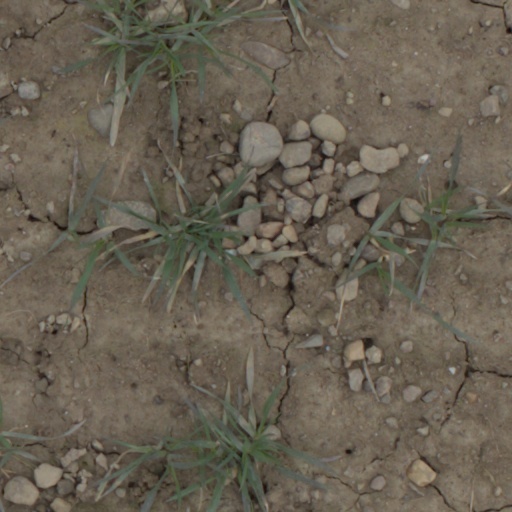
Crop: wheat